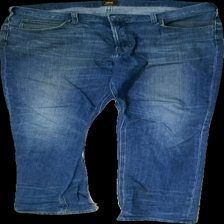
View: front
Type: Jeans
Category: Men
Brand: Lee
Colors: Blue
Material: 100% Cotton
Cut: Regular
Season: All
Trend: Denim
Stains: Minor
Price range: <50
Recommended usage: Recycle